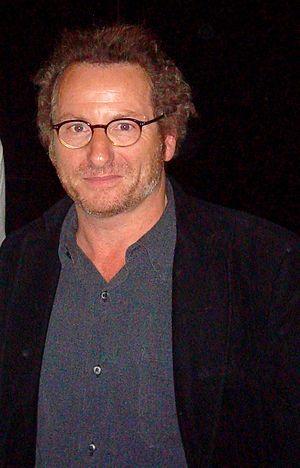
Le directeur de la photographie Guillaume Schiffman à Rennes, en 2011.
Guillaume Schiffman est un directeur de la photographie français. Il est le fils de la réalisatrice Suzanne Schiffman et du peintre Philippe Schiffman. Il est principalement connu pour sa participation au film The Artist.